2005 IIHF World Championship final

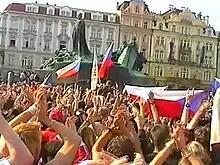
Czech fans celebrating in Old Town Square in Prague.

Václav Prospal opened the scoring for the Czech Republic at 4:13 minutes into the game, assisted by Martin Ručinský and Jaromír Jágr. This ended up to be the game winning goal, the fastest in IIHF finals history.